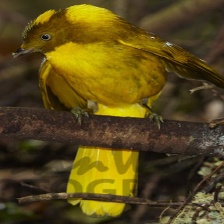
Species: GOLDEN BOWER BIRD
Scientific name: PRIONODURA NEWTONIANA